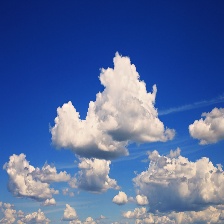
Cloud type: Cumulus